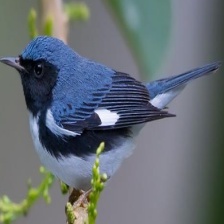
Species: BLACK THROATED WARBLER
Scientific name: SETOPHAGA CAERULESCENS